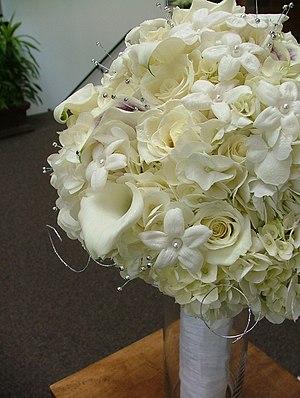
Le mot « bouquet » admet plusieurs étymologies différentes, le sens le plus courant étant construit sur la racine du mot « bois » comme assemblage de végétaux. Son sens est restreint par concurrence avec le mot « bosquet », mais il admet ensuite un certain nombre de sens spécialisés.